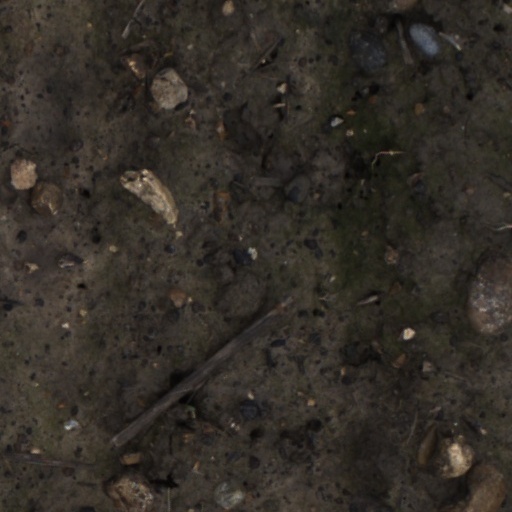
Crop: wheat